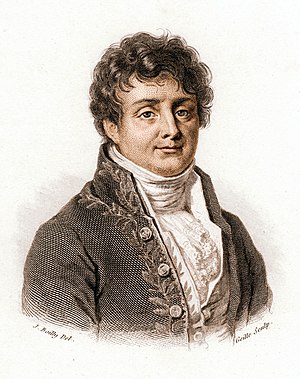
Joseph Fourier
Jean Baptiste Joseph Fourier var en fransk matematiker og fysiker, som er kendt for påbegyndelsen af undersøgelsen af Fourierrækker og deres anvendelse i problemstillinger med varmestrøm. Fourier-transformationen er også opkaldt efter ham.